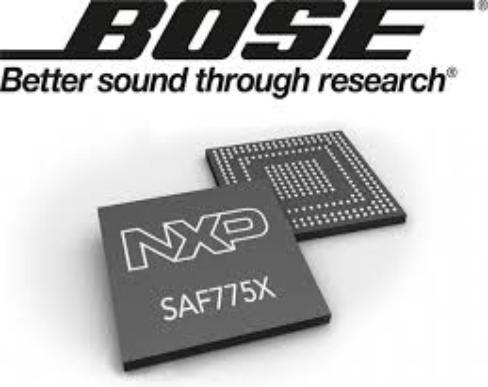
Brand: BOSE
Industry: Clothes